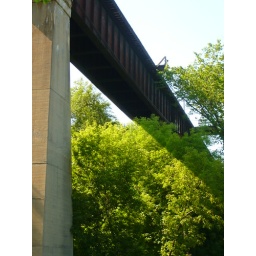
A railroad bridge in the Don Valley, Toronto.